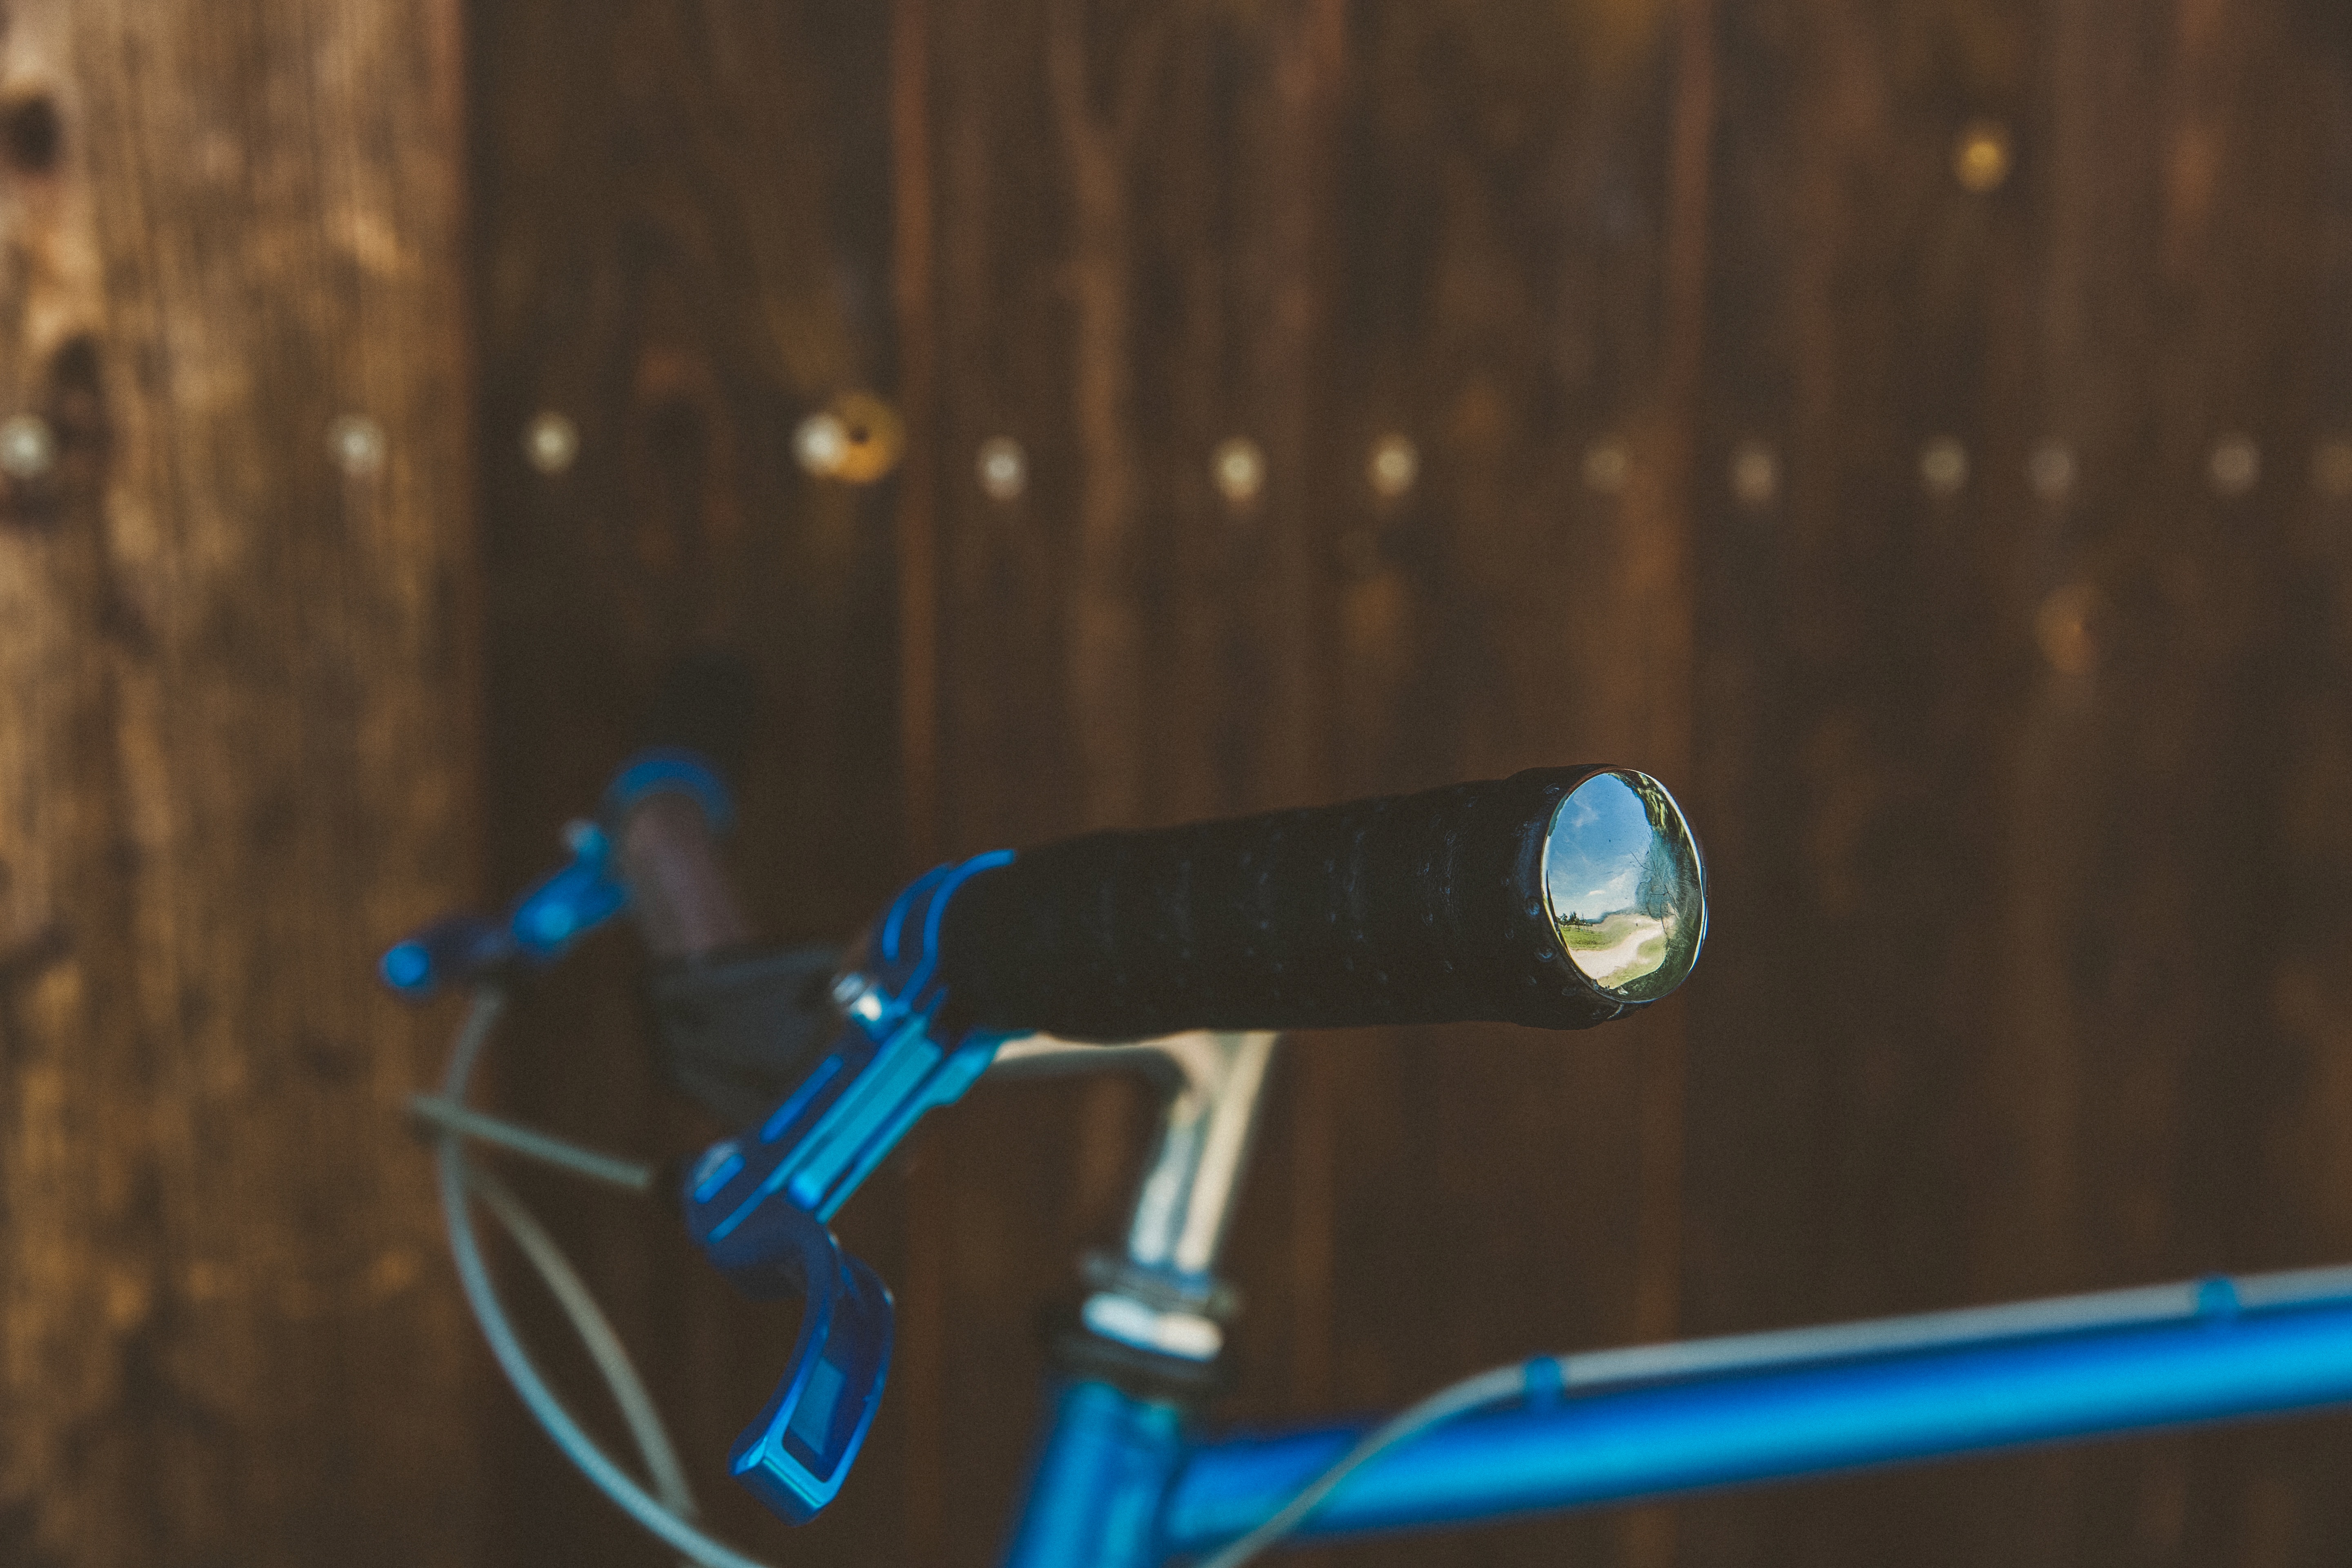
light, glass, bicycle, green, vehicle, color, blue, close up, macro photography